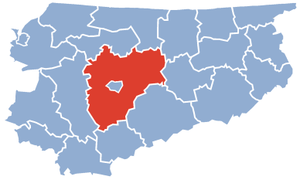
Powiat olsztyński
Powiat olsztyńskis placering i województwo warmińsko-mazurskie
Powiat olsztyński er en powiat i Polen i województwo warmińsko-mazurskie. Olsztyn er administrationsby for powiaten, skønt den ikke tilhører den, men er en selvstændig adminstrativ enhed også. Powiaten indeholder tolv gminaer, har et areal på 2.840,29 km² og et indbyggertal på 113.529 pr. 2006.